Insectivore

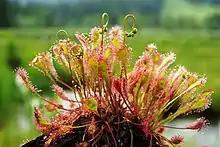
"Drosera species"

Insectivorous plants are plants that derive some of their nutrients from trapping and consuming animals or protozoan. The benefit they derive from their catch varies considerably; in some species, it might include a small part of their nutrient intake and in others it might be an indispensable source of nutrients. As a rule, however, such animal food, however valuable it might be as a source of certain critically important minerals, is not the plants' major source of energy, which they generally derive mainly from photosynthesis.